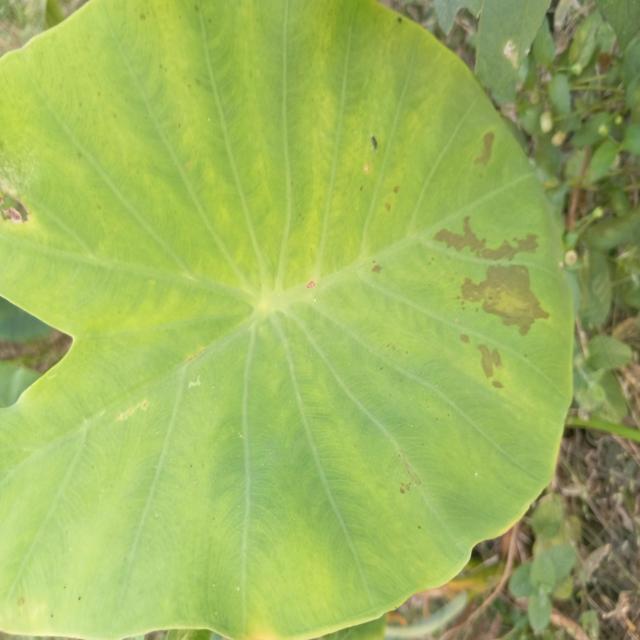
Label: Early_Blight